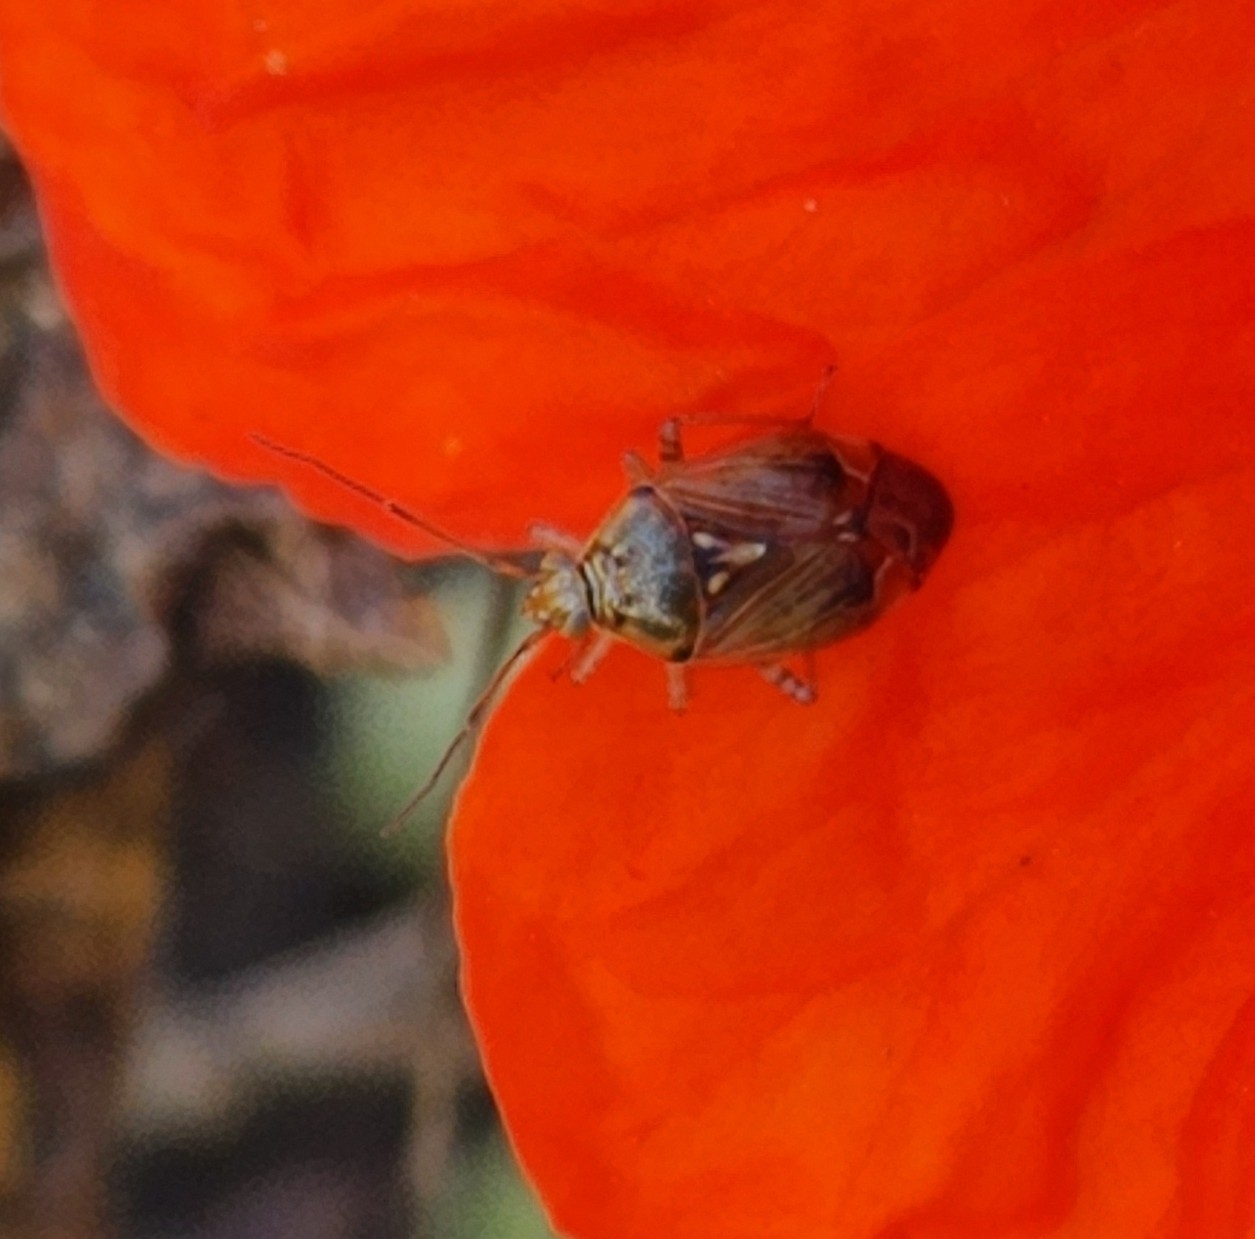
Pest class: lygus_bug